Bobby Skinstad

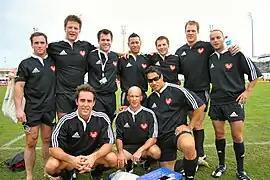
Dubai Sevens - Stefan Czerpak BHF Team. Skinstad is in the back row, 2nd from the left.

Skinstad started his own sports management company, Esportif, as a joint venture with Saatchi & Saatchi based in their London headquarters. He has worked as an analyst and occasional presenter covering the Super 14, Currie Cup and NPC Tournaments for Sky Sports.